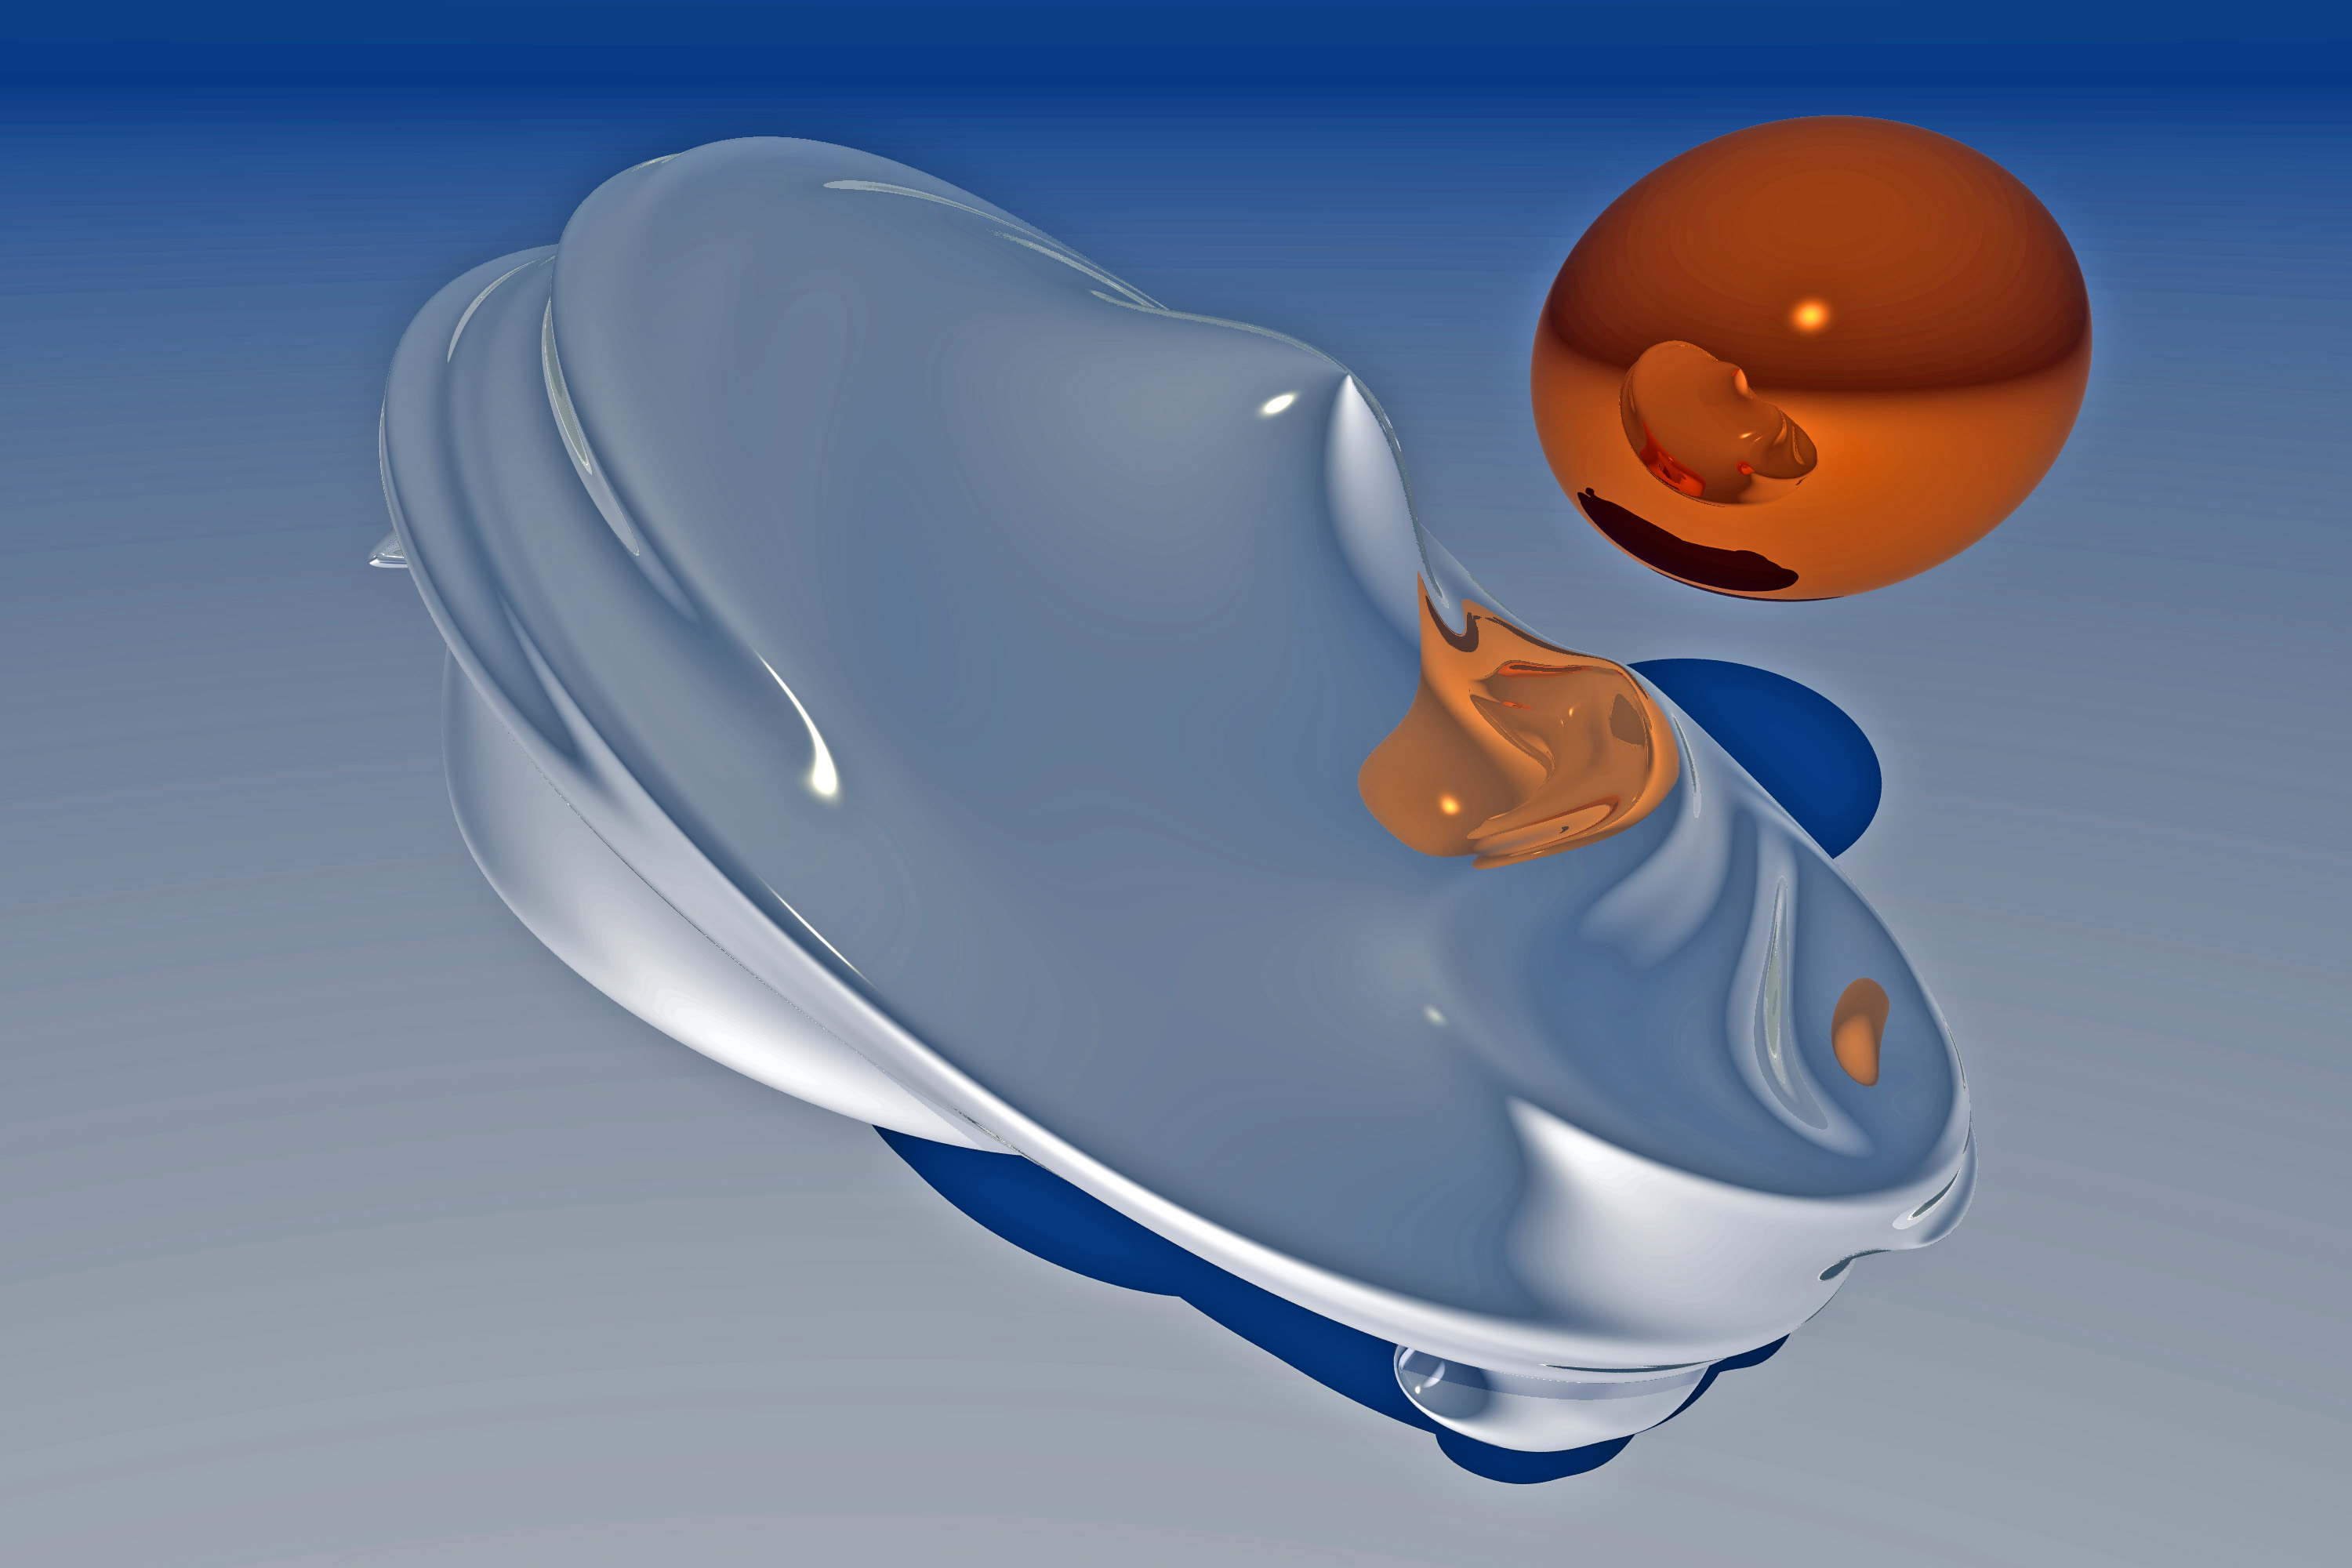
light, vehicle, blue, lighting, energy, illustration, computergenerated, povray, raytraced, juliaset, atmosphere of earth